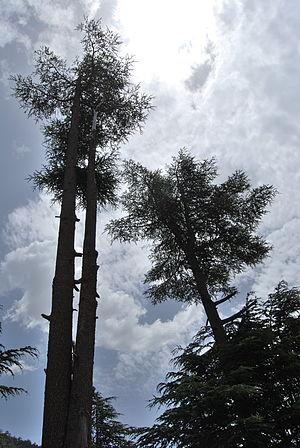
Cèdre du Chélia
Les cèdres en Algérie sont constitués de cèdres de l'Atlas. Les cédraies sont morcelées et se répartissent sur une surface d’environ 30 000 ha situées en majorité dans l'Atlas tellien et l'Atlas saharien.